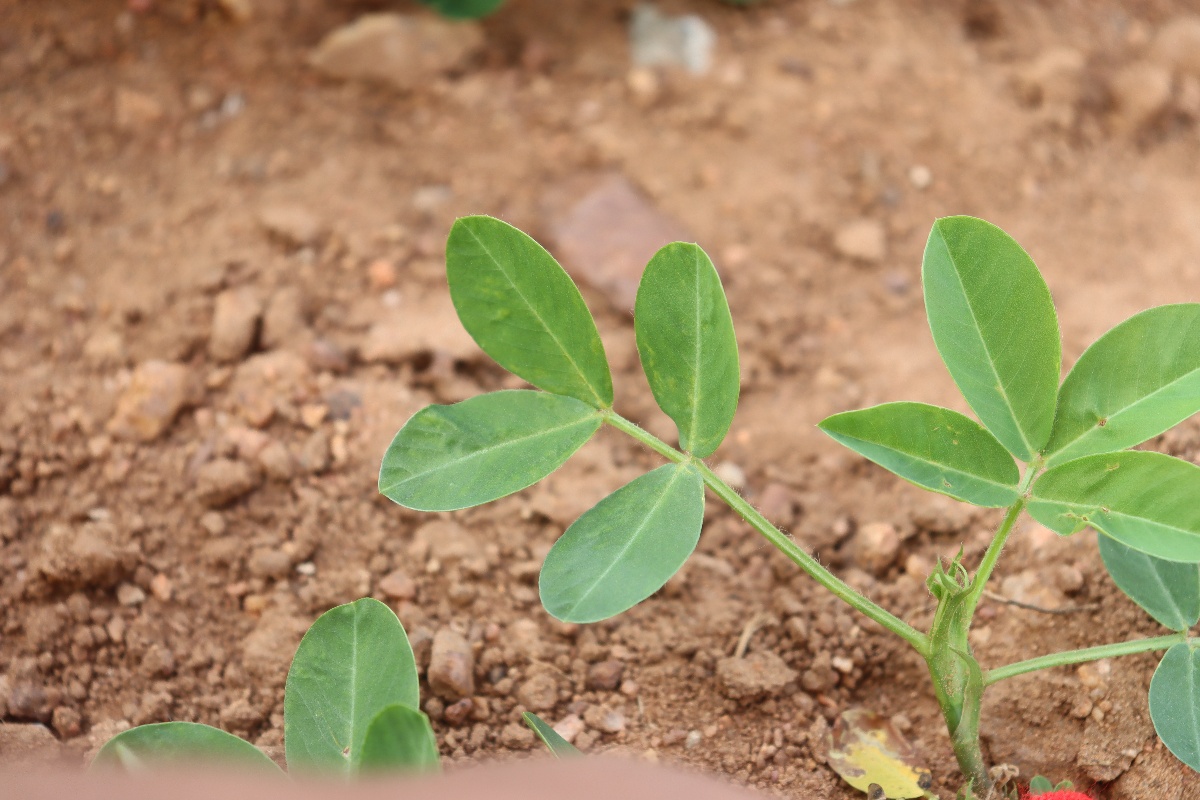
Label: healthy leaf